Maya Plisetskaya

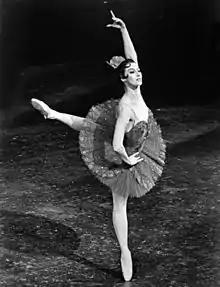
Performing in "Don Quixote" in 1974

After performing in "Spartacus" during her 1959 U.S. debut tour, "Life" magazine, in its issue featuring the Bolshoi, rated her second only to Galina Ulanova. "Spartacus" became a significant ballet for the Bolshoi, with one critic describing their "rage to perform", personified by Plisetskaya as ballerina, "that defined the Bolshoi". During her travels, she also appeared as guest artist with the Paris Opera Ballet, Ballet National de Marseilles, and Ballet of the 20th Century in Brussels.